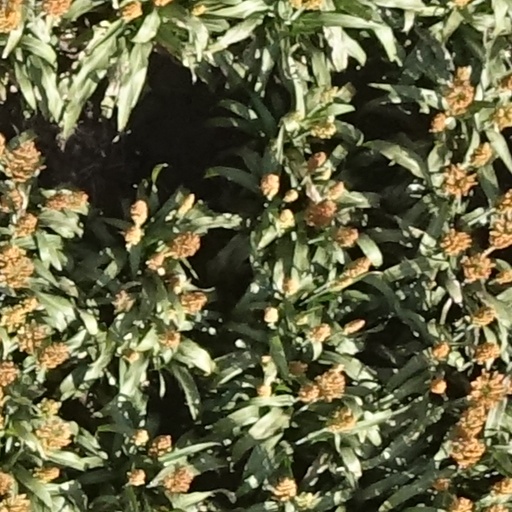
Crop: sorghum